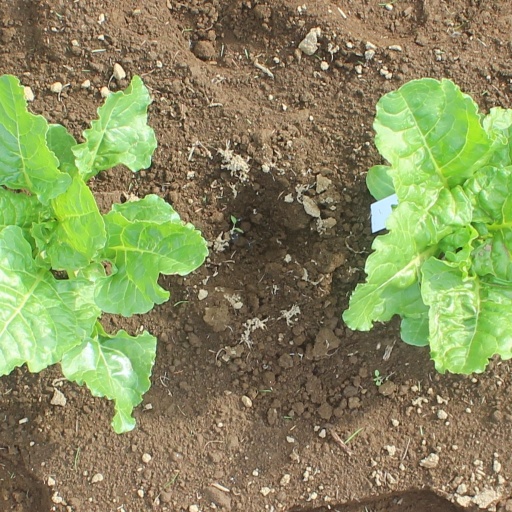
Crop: sugar beet